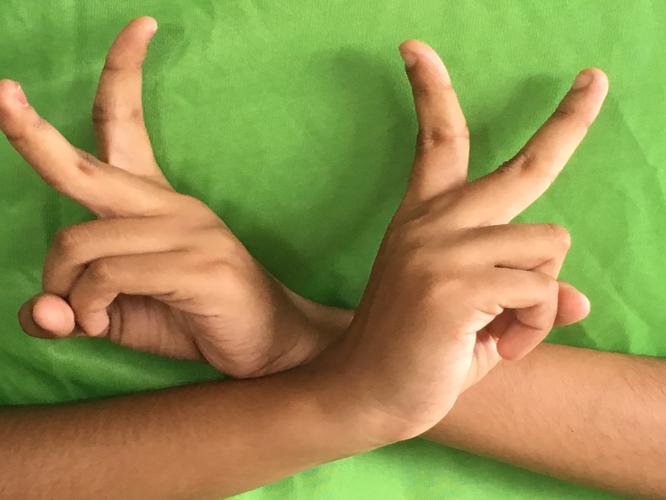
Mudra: Kartariswastika
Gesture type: double_hand